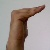
The image shows a hand gesture representing a space in Indian Sign Language.